History of Panama

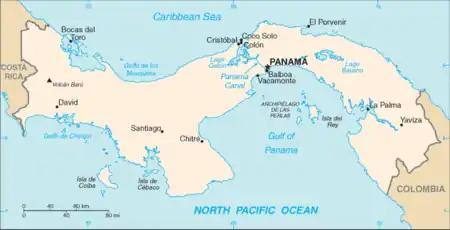
Panama's location between the Pacific (bottom) and the Caribbean (top)

The history of Panama includes the history of the Isthmus of Panama prior to European colonization.